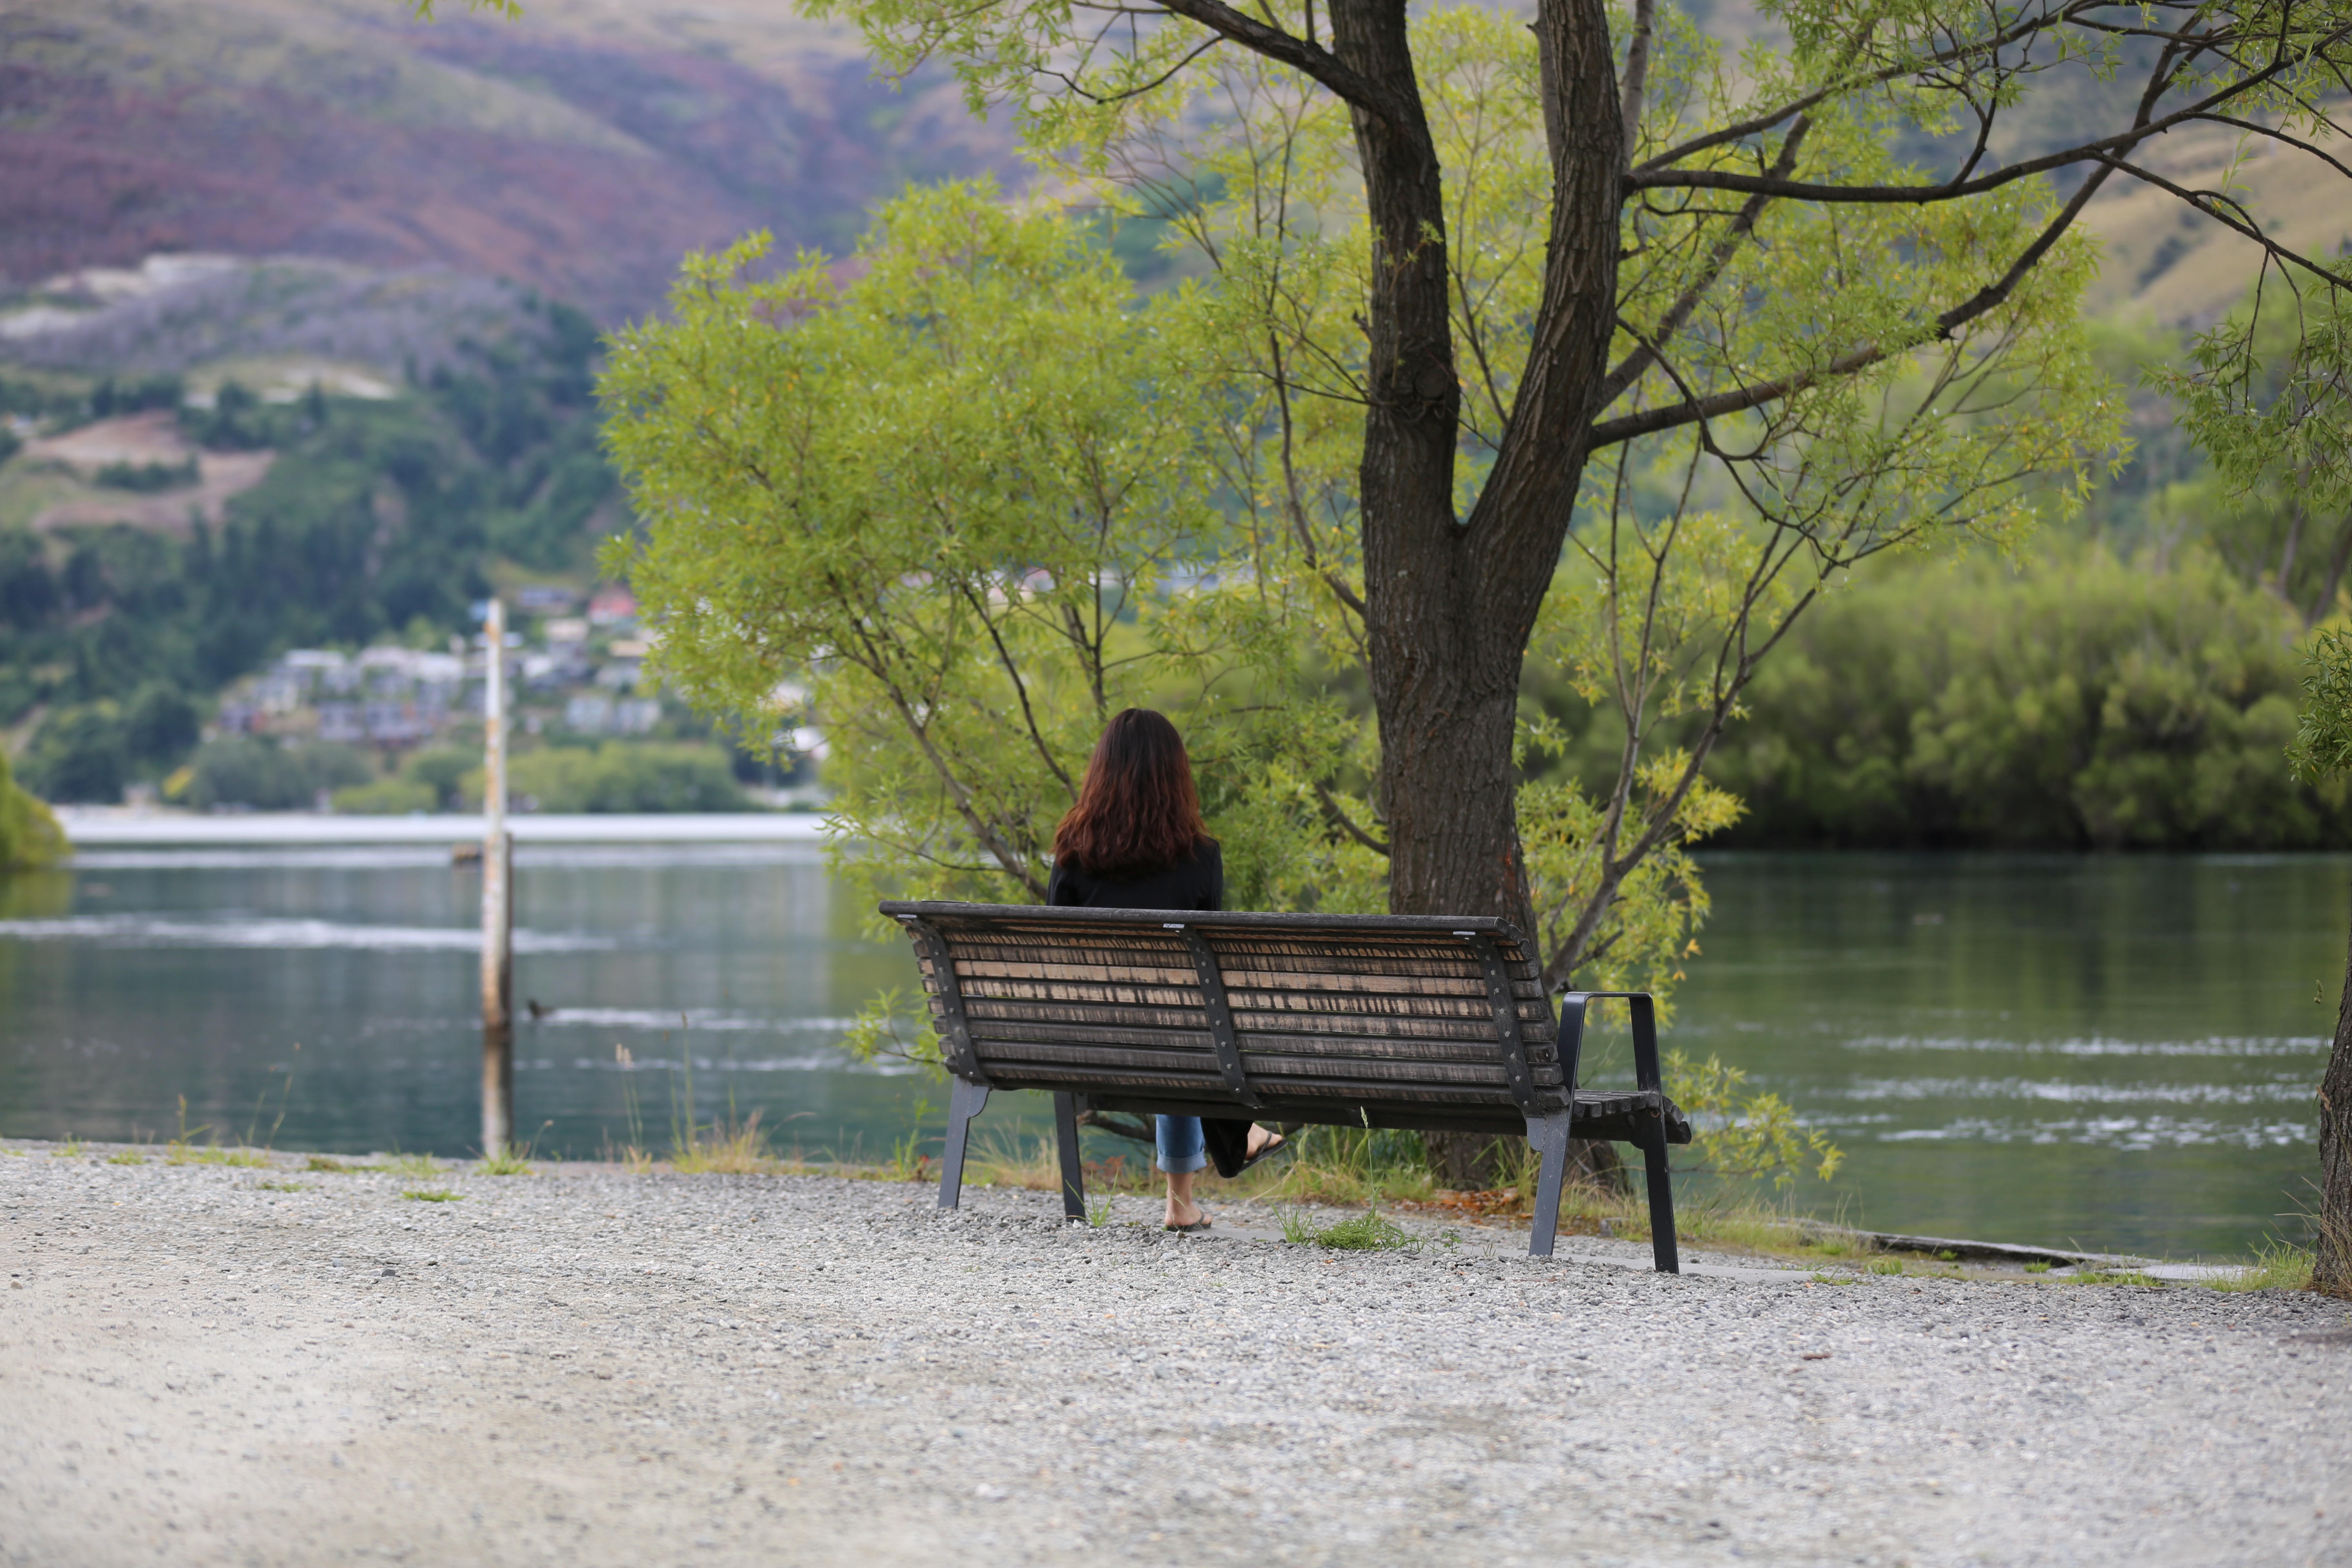
tree, water, nature, woman, bench, morning, leaf, flower, lake, river, pond, reflection, autumn, park, lonely, season, waterway, body of water, girls, new zealand, rural area, a separate, queenstown new zealand